Zimbabwe women's national field hockey team

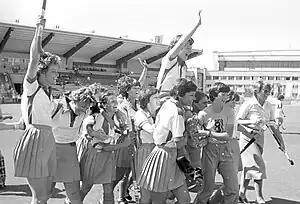
The Zimbabwean women's field hockey team that won gold at the 1980 Olympics

The Zimbabwe women's national field hockey team is the national women's team representing Zimbabwe in field hockey.